Promenade concert

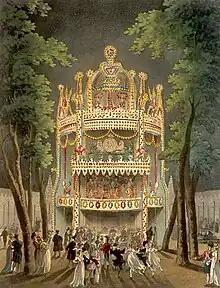
Vauxhall Gardens, from the "Microcosm of London", 1810

Pleasure gardens, which levied a small entrance fee and provided a variety of entertainment, had become extremely popular in London by the eighteenth century. Music was provided from bandstands (known as ‘’orchestras’’) or more permanent buildings, and was generally of the popular variety: ballroom dances, quadrilles (medleys), cornet solos etc. Other entertainments would have included fireworks, masquerades and acrobatics. There were 38 gardens which are known to have provided music. Perhaps the most famous of these were Vauxhall Gardens (1661–1859), south of the Thames. Known at first as New Spring Gardens this was the favourite haunt of diarists Samuel Pepys and John Evelyn. The music of Handel was very popular here in the eighteenth century, and in 1738 there was even a statue erected of Handel playing the lyre. The Gardens were described as fashionable in the late 18th and early 19th century by Fanny Burney and William Thackeray. Aristocracy and royalty mingled with the ordinary folk. On 21 April 1749 twelve thousand people paid 2s 6d each to hear Handel rehearsing his "Music for the Royal Fireworks" in Vauxhall Gardens, causing a three-hour traffic jam on London Bridge. The music had been commissioned by the king in celebration of the Treaty of Aix-la-Chapelle. The performance six days later in Green Park was even more spectacular, especially when the building caught fire. The composer Dr Thomas Arne was appointed composer of Vauxhall Gardens in 1745. It was here that many of his songs achieved their great popularity. The musicians were housed in a covered building while the audience strolled outside. In the nineteenth century Sir Henry Bishop was the official composer to the Gardens. Many of his songs, which include "Home! Sweet Home!", were performed there. Vauxhall Gardens remained a national institution until 1859.